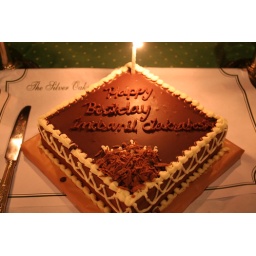
The B'day cake brightened up by the candle